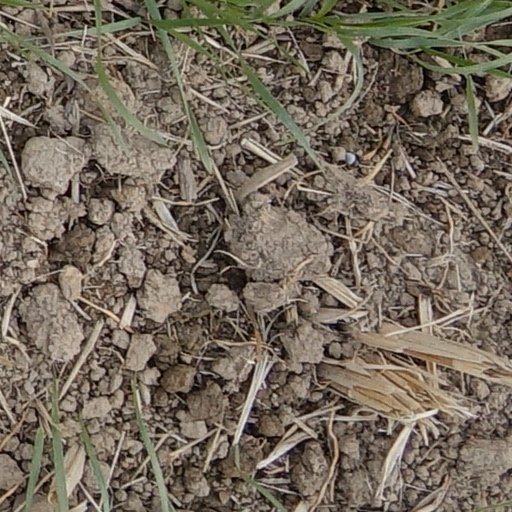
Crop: wheat